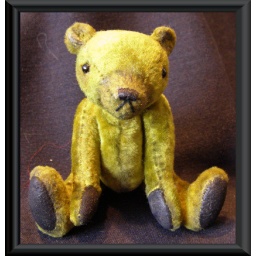
1950s upholstery velvet in green this traditional bear is made from